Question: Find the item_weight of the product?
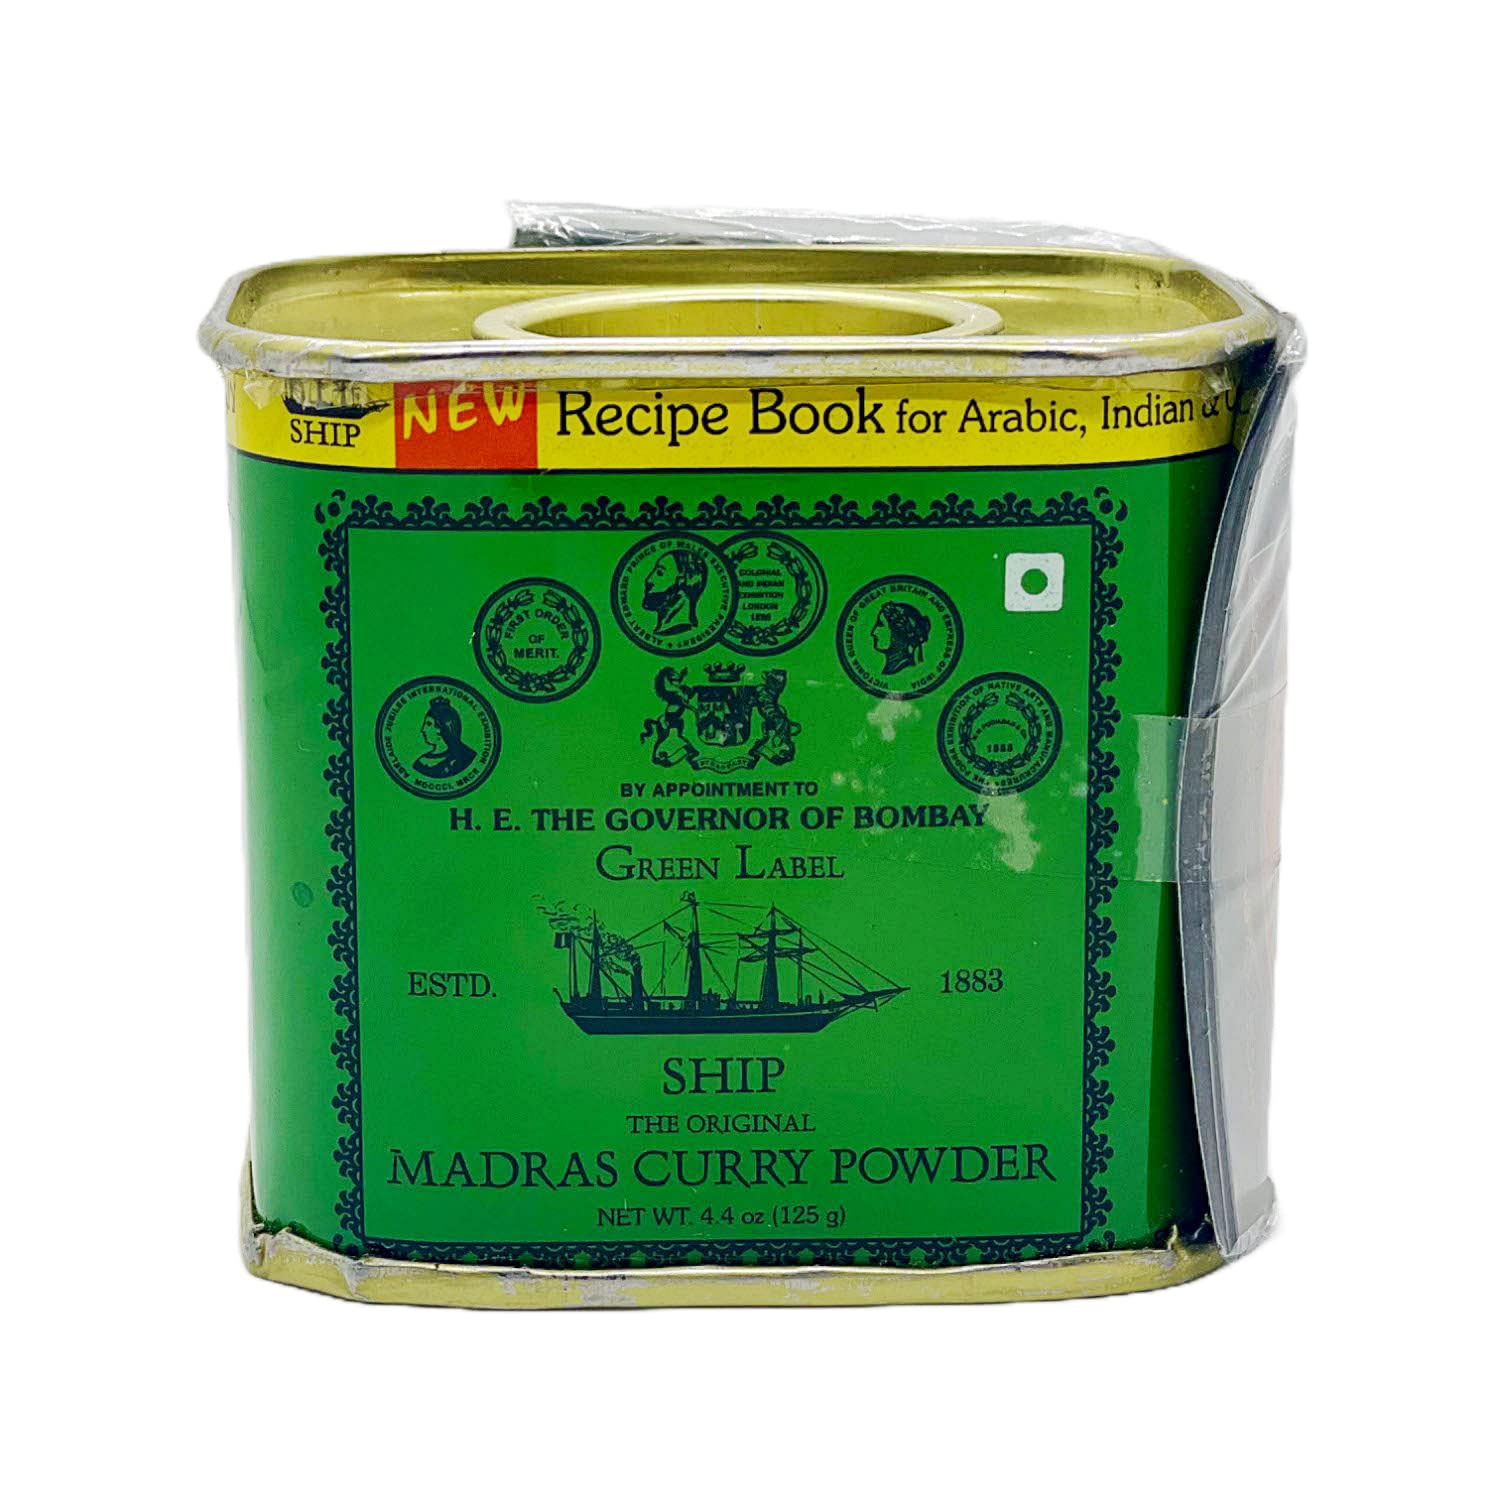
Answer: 125 gram